Compañía Vinícola del Norte de España

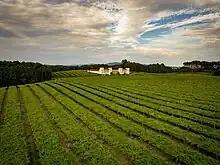
La Val

La Val winery dates back to 1985 and is one of the pioneer wineries in the production of the Albariño wine variety, characteristic of the Rías Baixas and the Denomination of Origin to which it gives its name. This winery is one of the most relevant in the sector in Rías Baixas and has more than 90 hectares of vineyards. La Val, located in Salvaterra de Miño, in Condado de Tea, joined the C.V.N.E. group in March 2023.